Roman Catholic Archdiocese of Wrocław

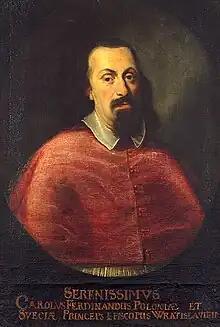
Karol Ferdynand Vasa, 37th Bishop of Wrocław

In July 1619 Czech Protestants rebelled against King Ferdinand II and offered the Bohemian crown to Elector Frederick V of the Palatinate. On 27 September 1619, probably on hearing the news, Władysław and Charles left Silesia in a hurry and on 7 October 1619 arrived in Warsaw. In December 1619, young Władysław's brother, Prince Charles Ferdinand, Duke of Opole, was chosen by Charles as auxiliary bishop of Wrocław, which was confirmed by the Polish episcopate. The Battle of the White Mountain (1620) broke the revolt in Bohemian Crown (i.e. including the opposition of the Protestants of Silesia). The Bishopric of Breslau (Wrocław) returned to the rule of the Archbishopric of Gniezno in 1620, having before been practically independent. Bishop Charles began the restoration of the principality of Neisse (Nysa) to the Catholic faith. The work was completed by his successor, Charles Ferdinand, Prince of Poland (1625–55), who spent most of his time in his own country, but appointed excellent administrators for the diocese, such as the Coadjutor-Bishop Liesch von Hornau, and Archdeacon Gebauer. Imperial commissioners gave back to the Catholic Church those church buildings in the chief places of the principalities which had become the property of the sovereign through the extinction of vassal families. Until 1632 "de facto" rule was held in Warsaw by King Sigismund III and not by the bishop or archbishop.